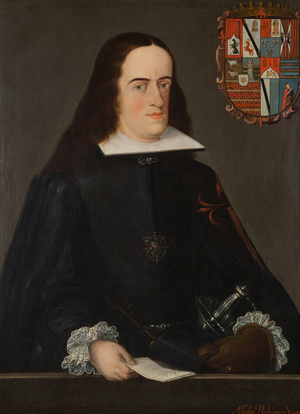
Francisco Fernández de la Cueva y Fernández de la Cueva né le 17 novembre 1666 à Gênes, Italie et décédé le 28 juin 1724 à Madrid, Espagne. Il fut le 10ᵉ Duc d'Alburquerque était le vice-roi de la Nouvelle-Espagne du 27 novembre 1702 au 13 novembre 1710.